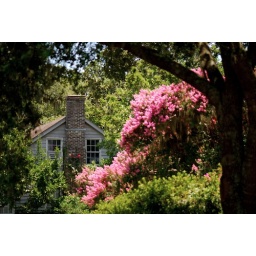
house in pink flowers